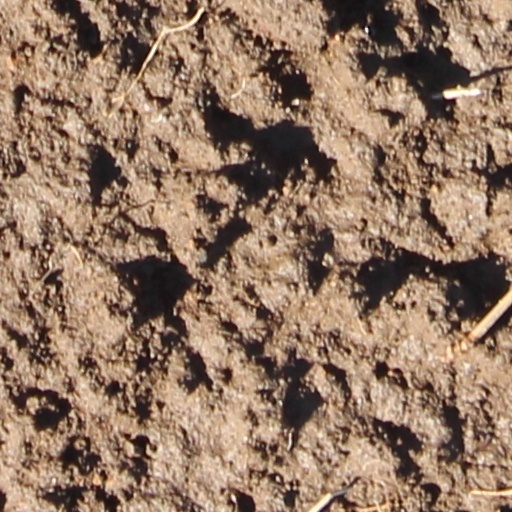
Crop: wheat